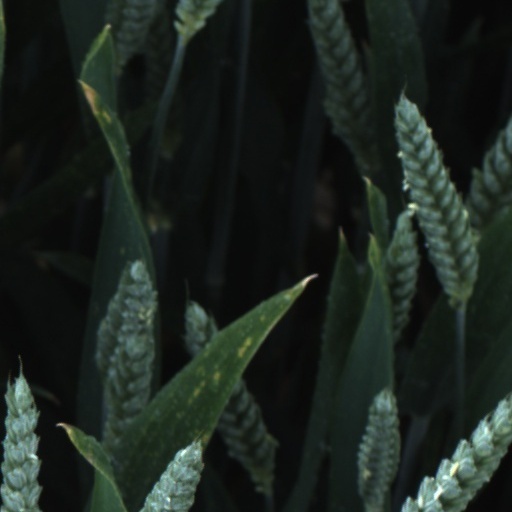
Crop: wheat